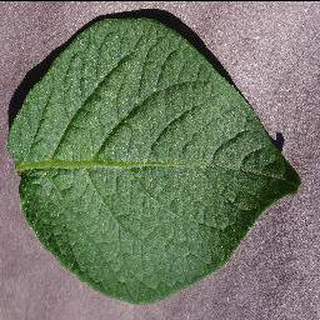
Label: healthy_potato